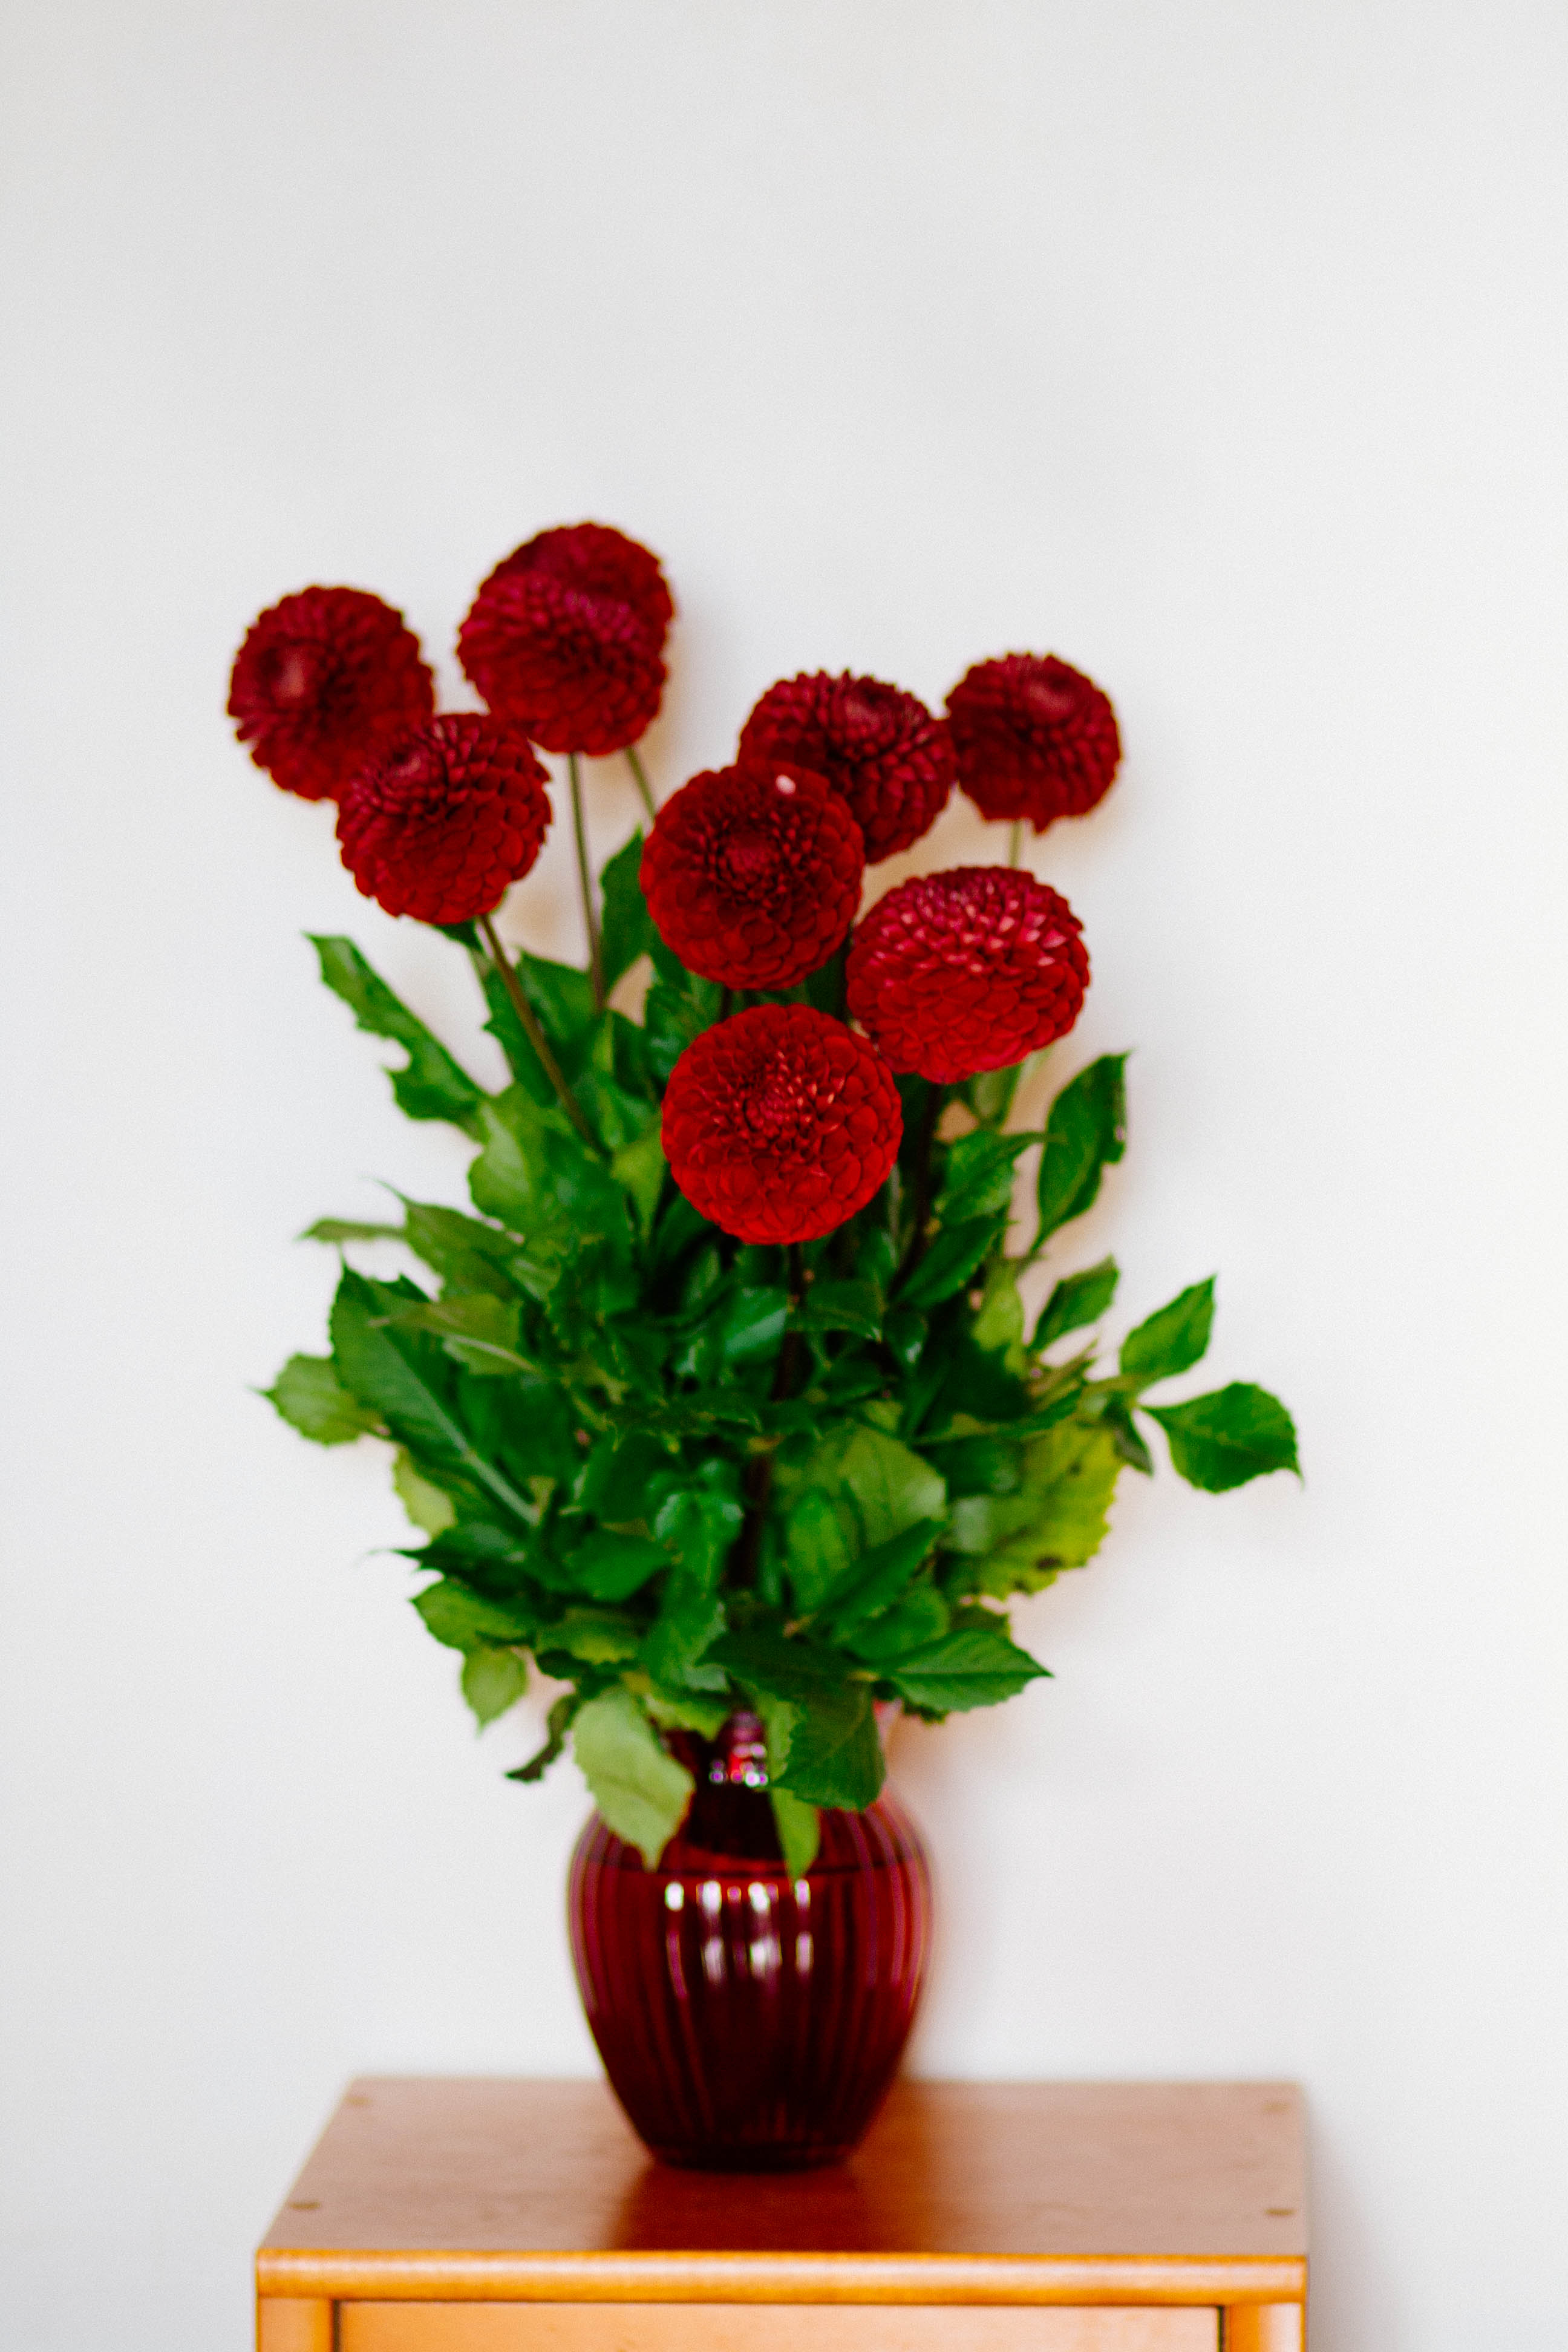
blossom, plant, flower, petal, bloom, bouquet, vase, red, produce, flora, flowers, art, flowerpot, floristry, flowering plant, daisy family, flower bouquet, cut flowers, floral design, land plant, flower arranging